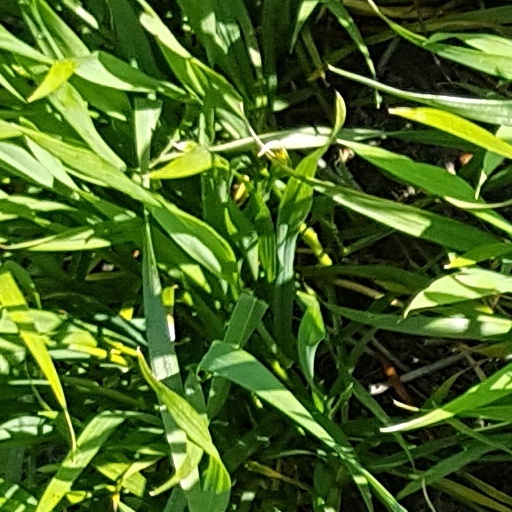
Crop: wheat